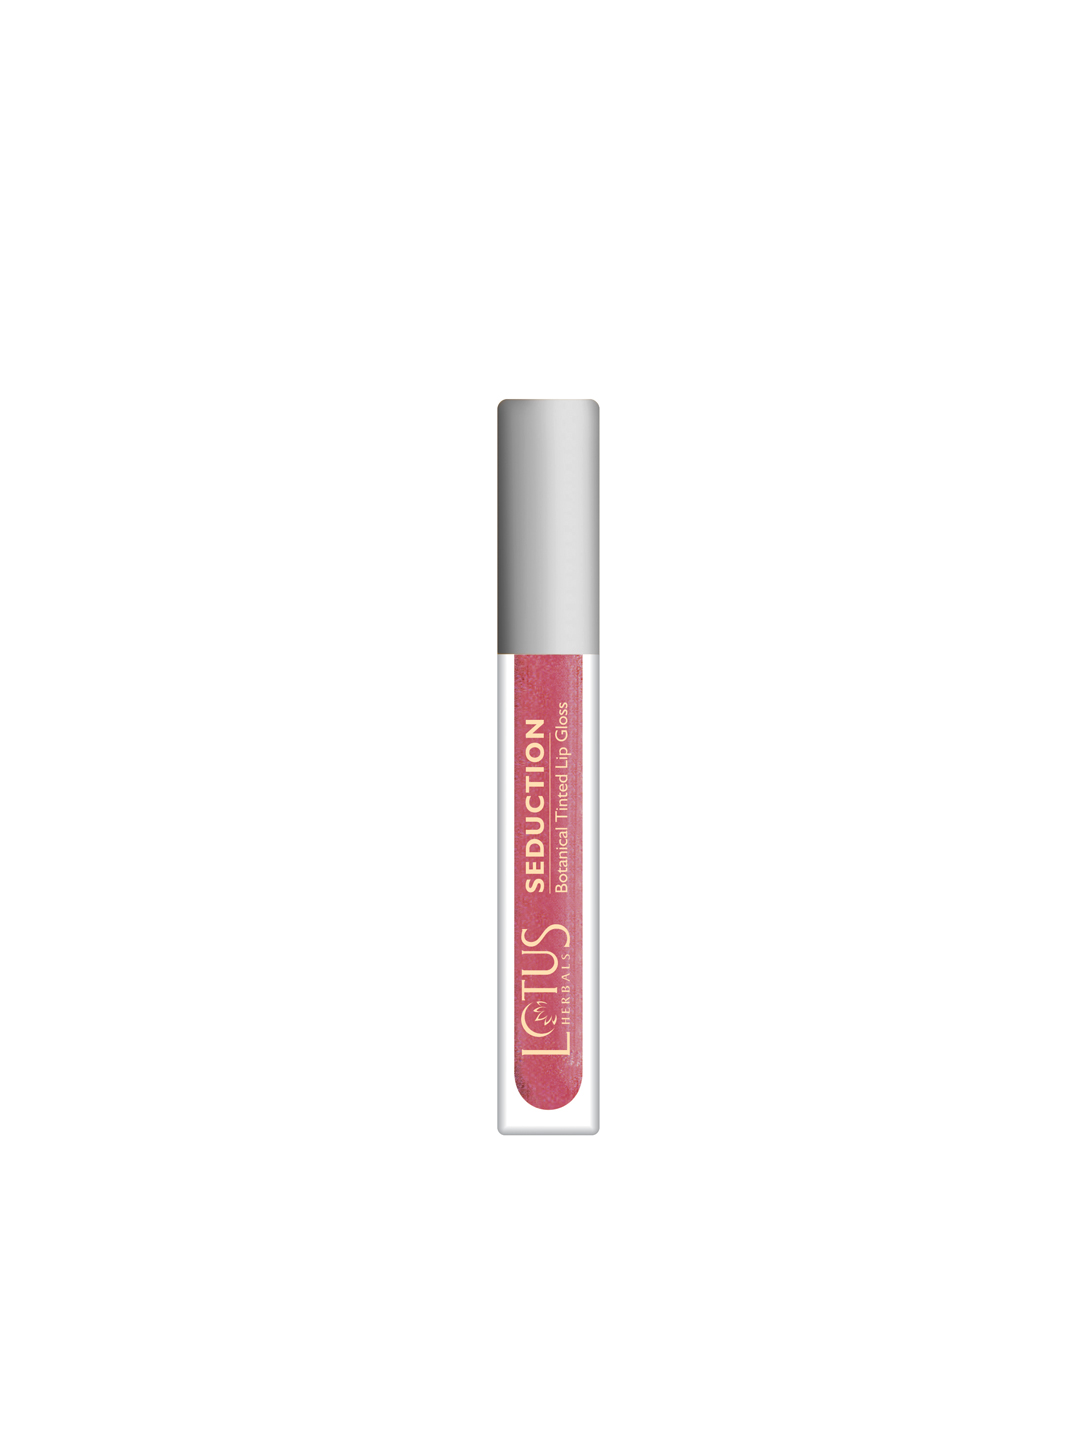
Lotus Herbals Seduction Winter Berry Lip Gloss 43
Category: Personal Care / Lips / Lip Gloss
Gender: Women
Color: Pink
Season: Spring 2017
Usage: NA